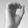
ASL letter: O